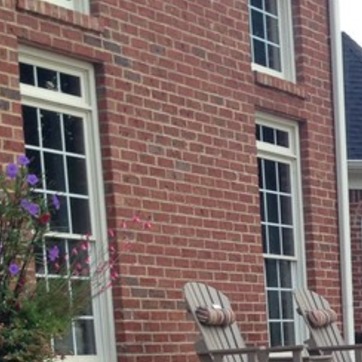
Material: brick